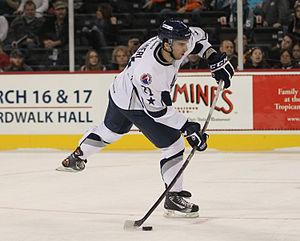
Kyle Palmieri est un joueur professionnel américain de hockey sur glace.